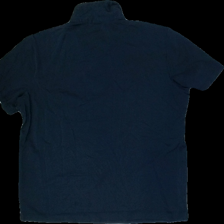
View: back
Type: T-shirt
Category: Men
Brand: H&M
Colors: Blue
Material: 57% Cotton 43% Polyester
Cut: Regular
Size: L
Season: All
Price range: 50-100
Recommended usage: Reuse
Description: Blue t-shirt with collar